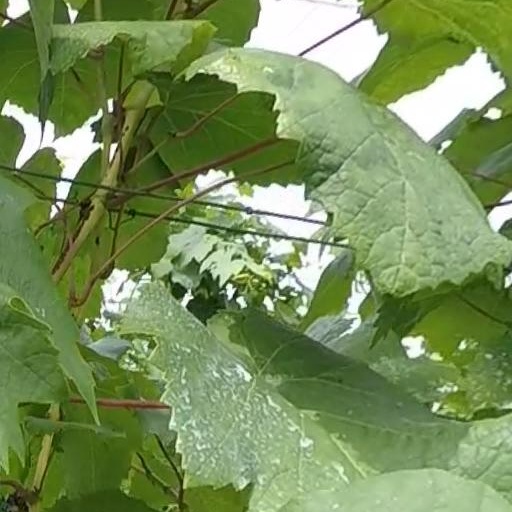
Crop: grape